Murder of Suzanne Capper

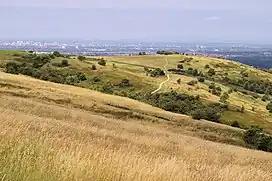
Werneth Low, where Capper suffered burns that led to her death.

After her attackers left, Capper managed to scramble back up the embankment and stagger along the lane for approximately a quarter of a mile (400 metres) to Compstall Road, despite extensive burns. She was found at 06:10 by Barry Sutcliffe and two of his colleagues on their way to work. They immediately took her to a nearby house and roused the residents, Michael and Margaret Coop, to call for an ambulance. Michael Coop said: "Both her hands appeared like ash. Her legs were just like raw meat and her feet appeared to be badly charred. I was struck by how polite the victim was. She was constantly thanking my wife for her assistance." Margaret Coop said: "I instinctively went to put my arms around her but she pulled away because she could not bear to be touched. Her head was shaved and there were recent, not new, cuts to her head. Her face was almost featureless. Her hands were red raw and black at the fingertips. Her legs were red from top to bottom. She couldn't bear anything near her legs."